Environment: real
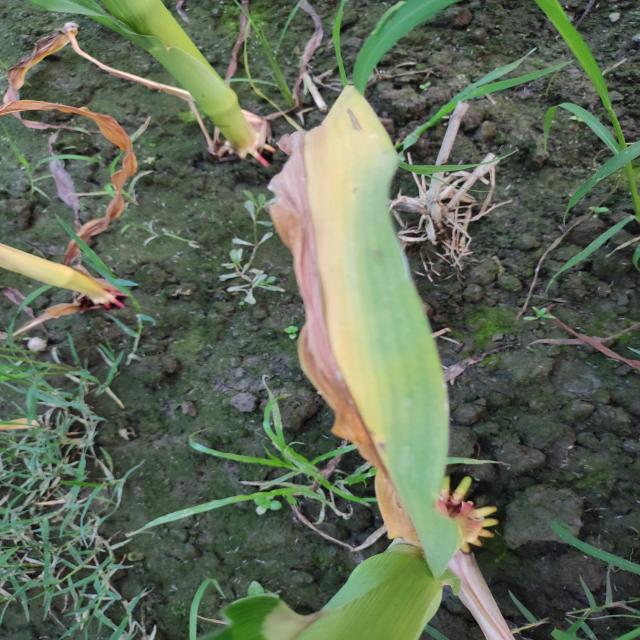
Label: potassium_deficiency